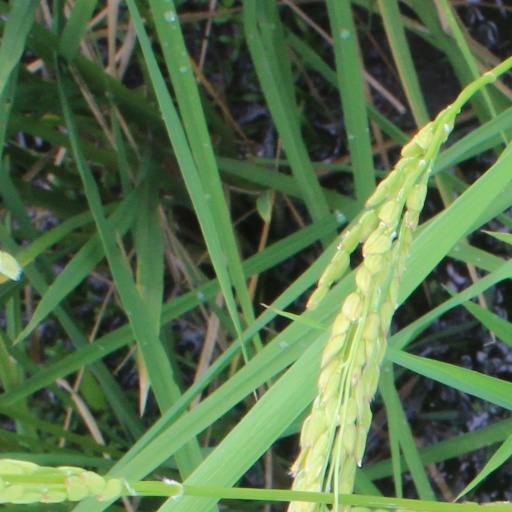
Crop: rice